Chantilly, Oise

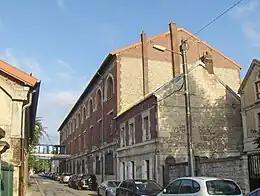
Guilleminot factory

An intermediate area between the north end of town and the downtown area contains green zones such as the Grand Canal, the Saint-Jean canal and lying between them, in the meadow of the Grand Canal, the community gardens in the area known as La Canardière. The few buildings in this area are tied to Chantilly's old industrial base, such as the François Richard-Lenoir factory and the old Guilleminot factory and its outbuildings.